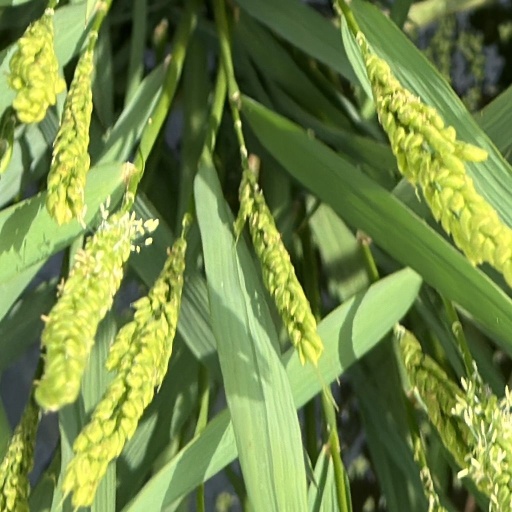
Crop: rice